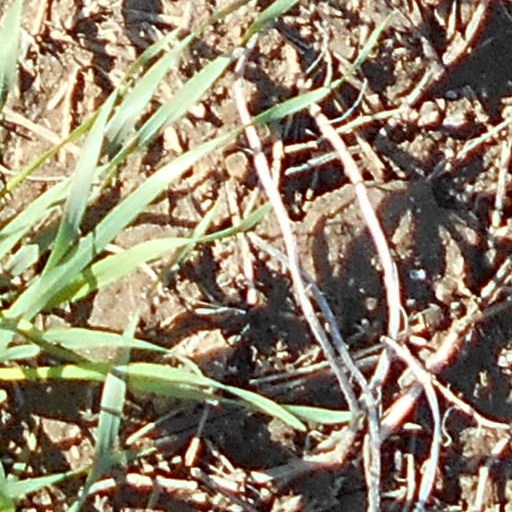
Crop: wheat